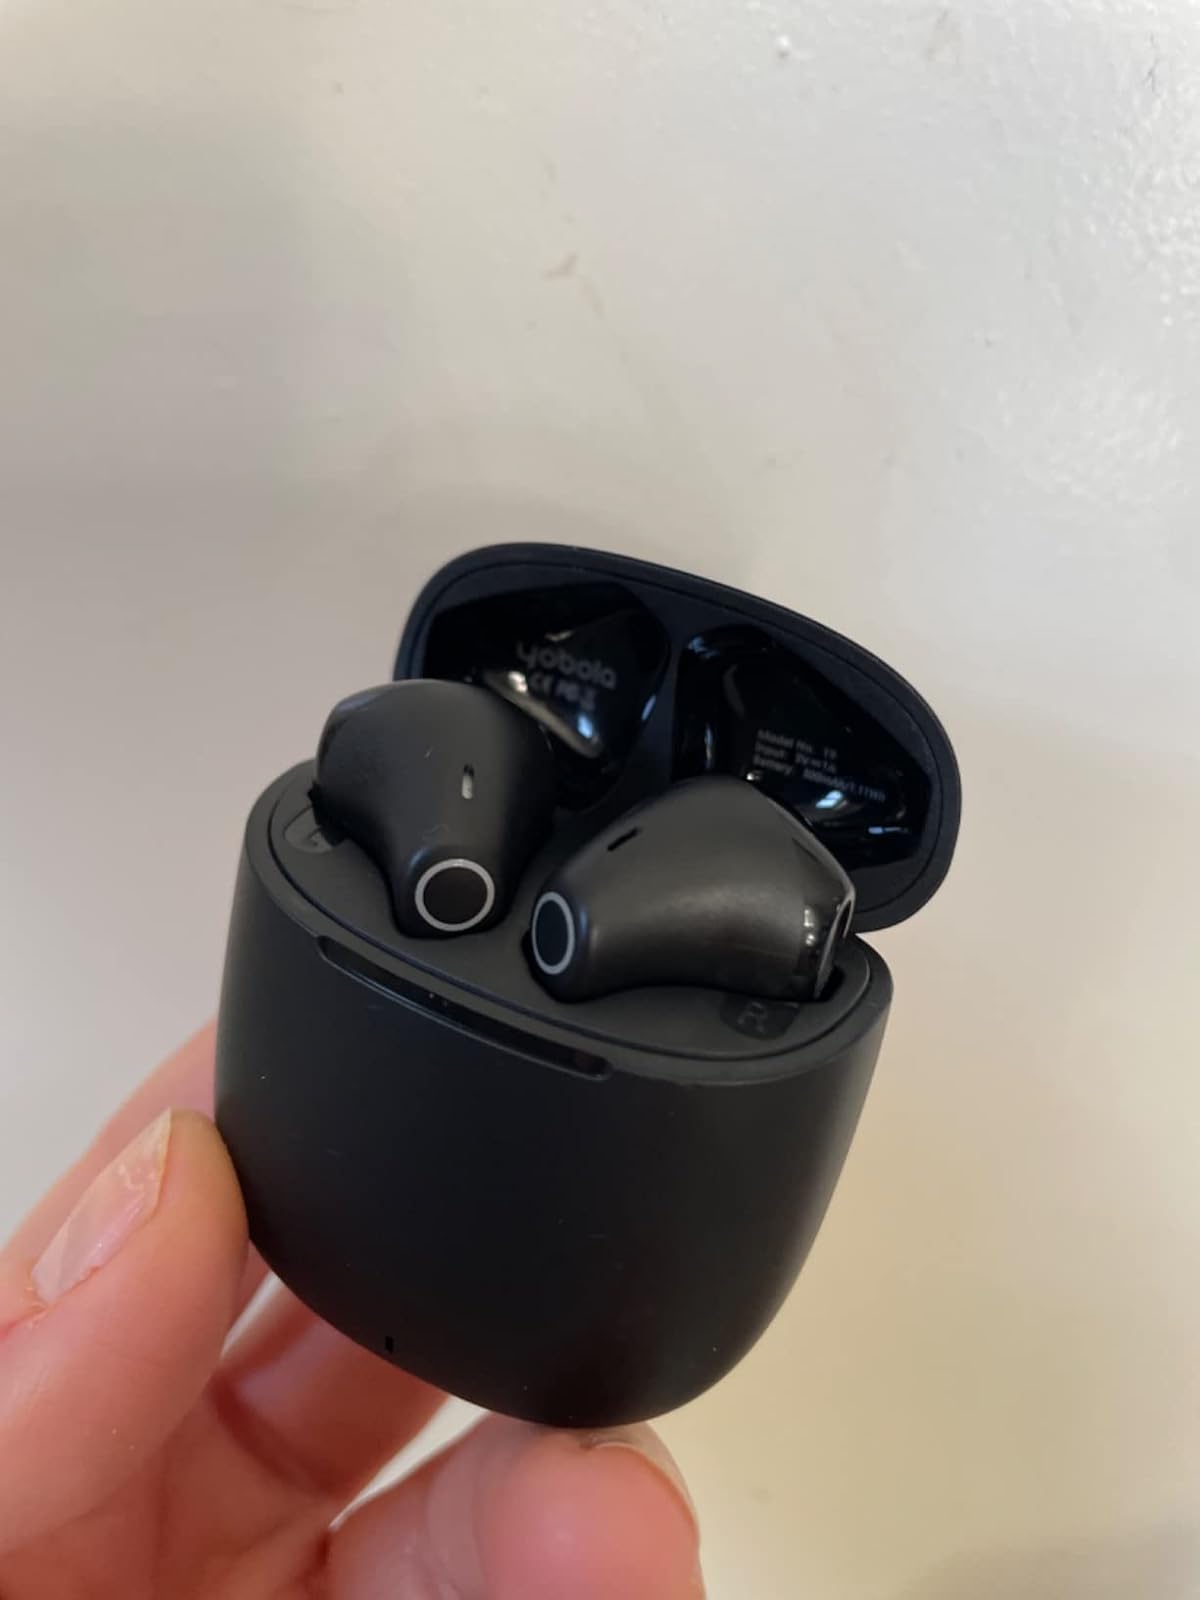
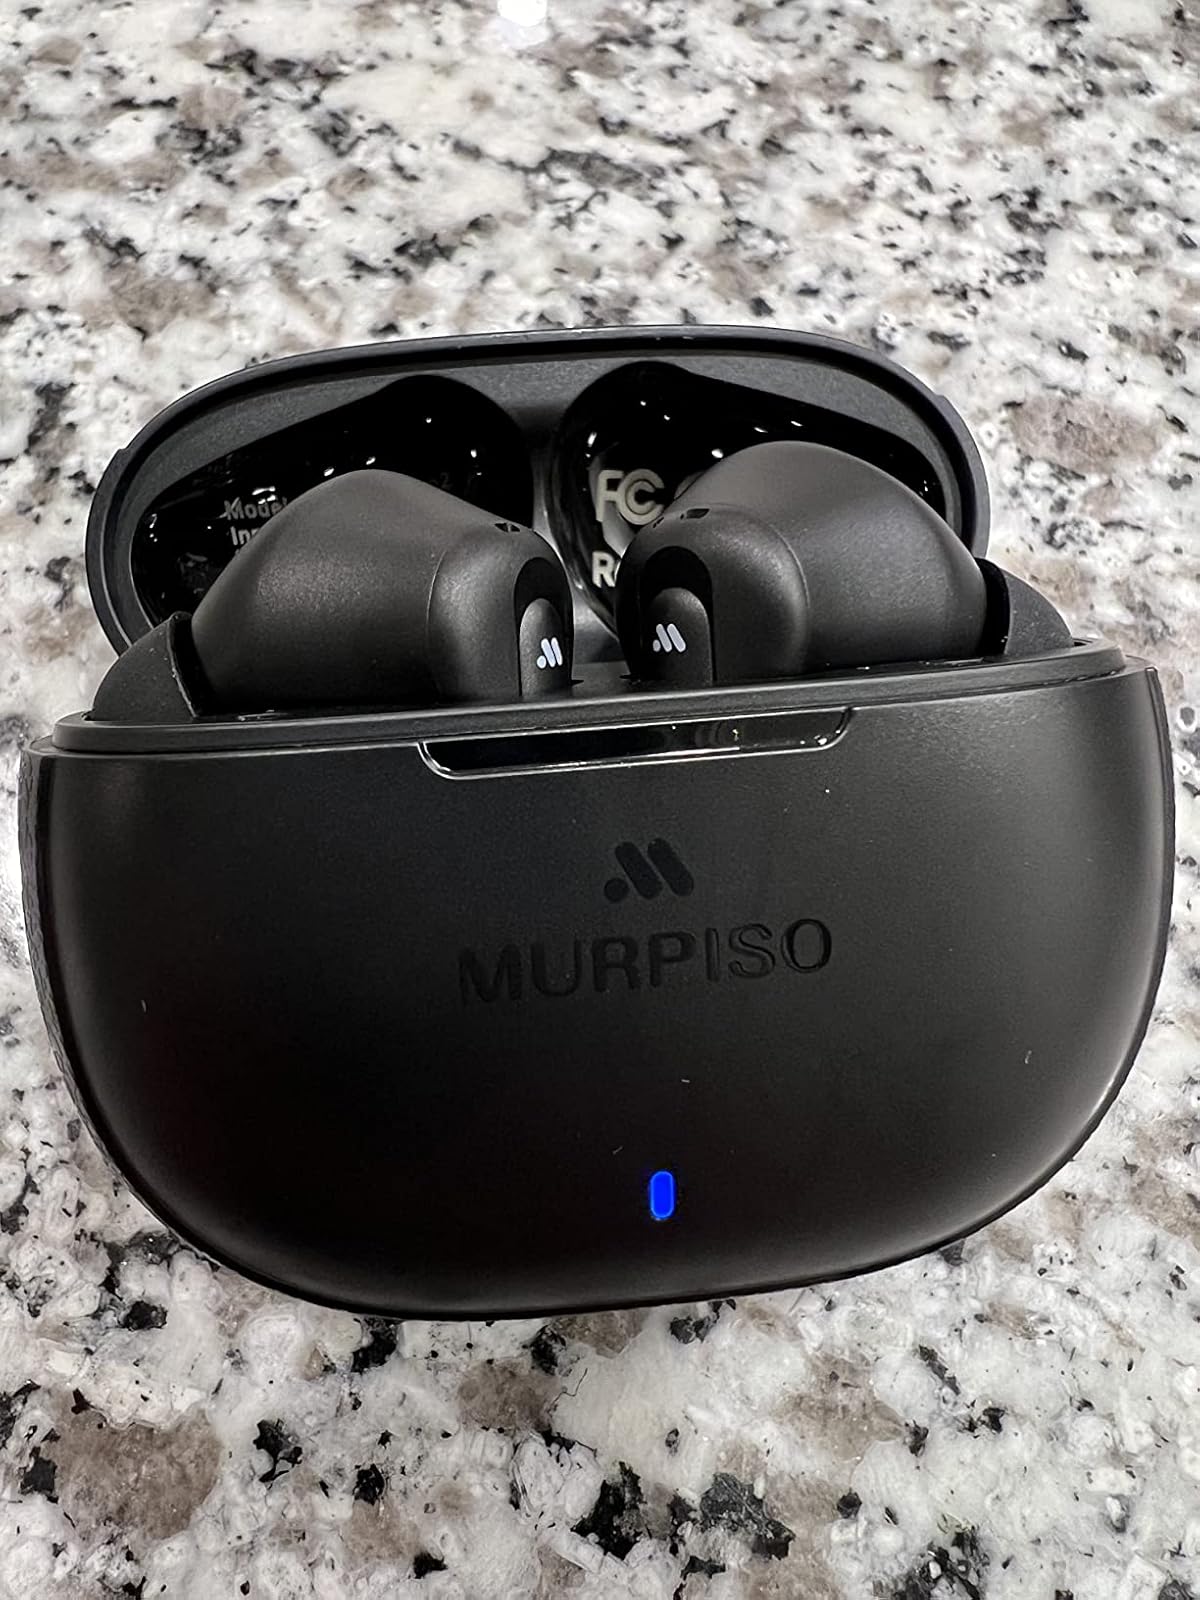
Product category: earbuds
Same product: no